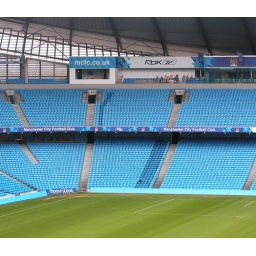
a sea of blue above a field of green